Protestant Church of the Augsburg Confession of Alsace and Lorraine

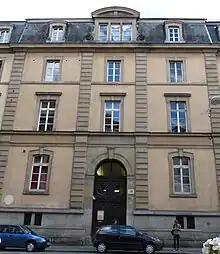
The Gymnase Jean-Sturm in Strasbourg

In the beginning, church discipline was not too strict. Various religious groups were tolerated within the parishes until 1534, when the Magistrate, for fear of dissent, put an end to the toleration. A decree of that year emphasised the importance of the study of the Bible and of inner piety. The educational level of the pastors enabled the development of a catechism and the improvement of the quality of instruction given to future pastors. In 1538 a Great School was opened, now known as the Gymnase Jean-Sturm, which is still run by the EPCAAL today. It was directed by the humanist Johannes Sturm and educated the elite of Lower Alsace.